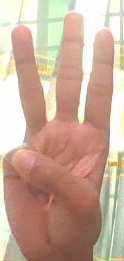
ASL sign: 6